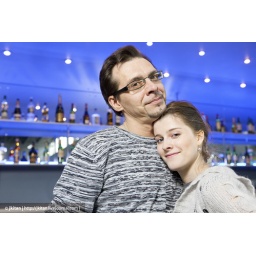
Smiling couple sitting in a bar and looking at camera. Wine bottles as a baclground.